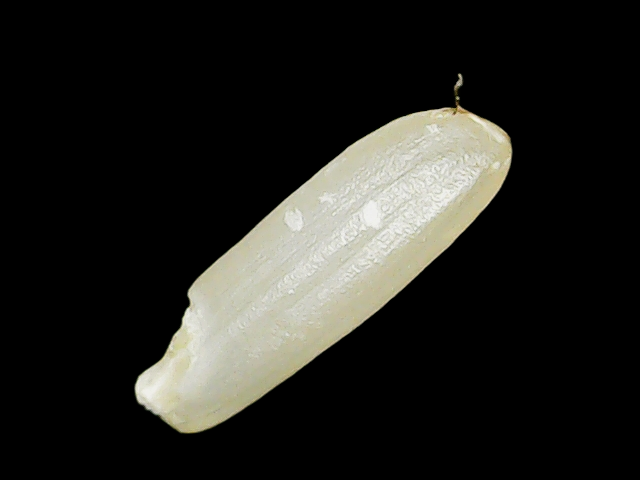
Rice variety: Binadhan23